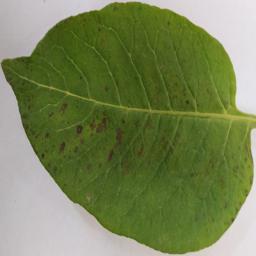
Etiqueta: Tizon_Temprano